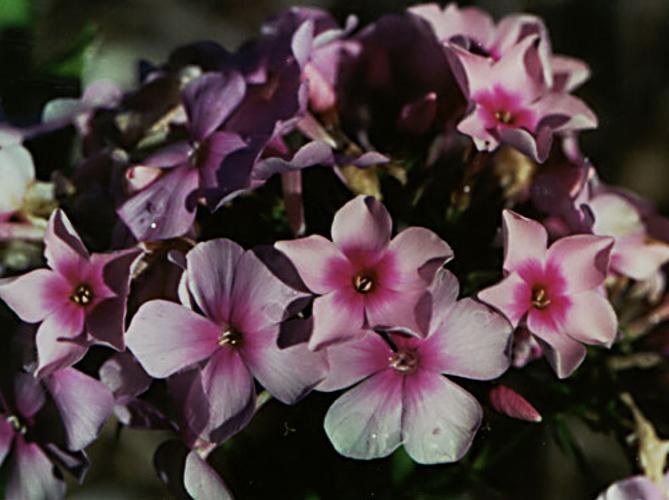
Label: garden phlox